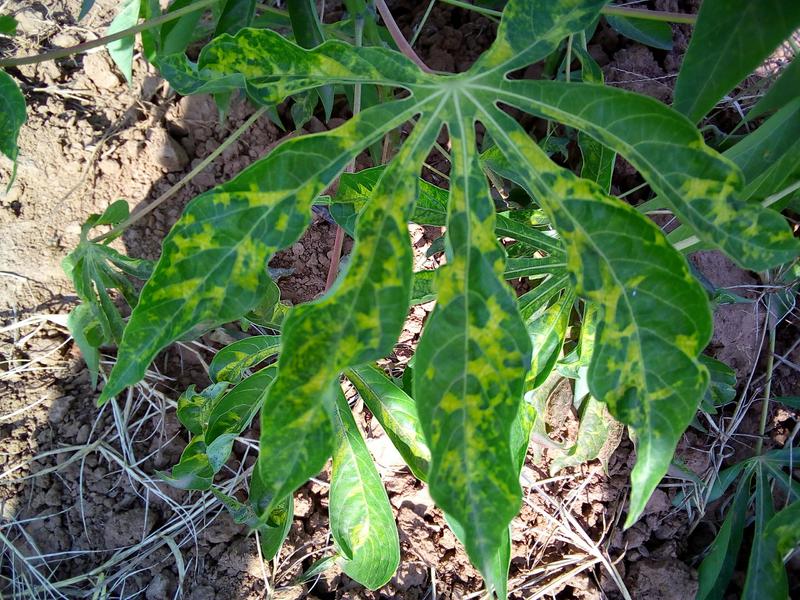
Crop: cassava
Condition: mosaic_disease